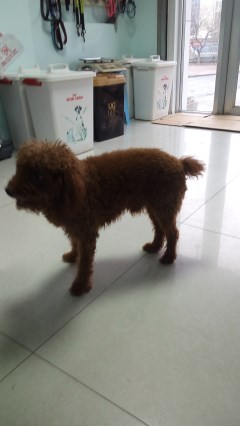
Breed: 2925-n000114-toy_poodle